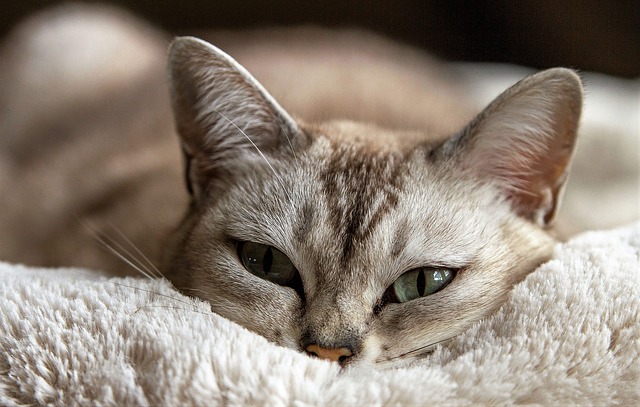
Label: gatto